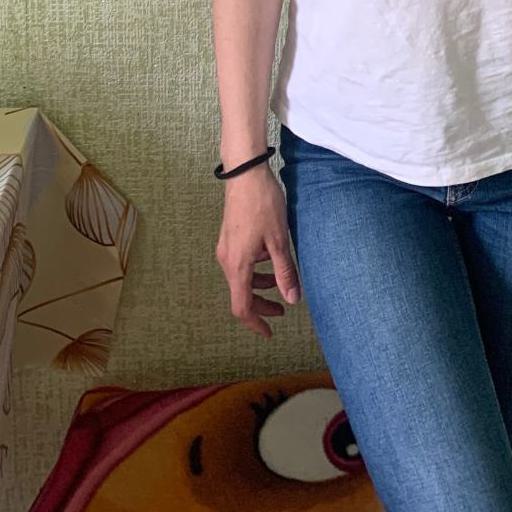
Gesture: no_gesture